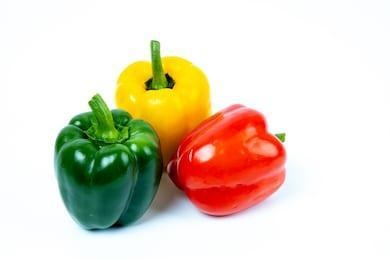
Label: capsicum